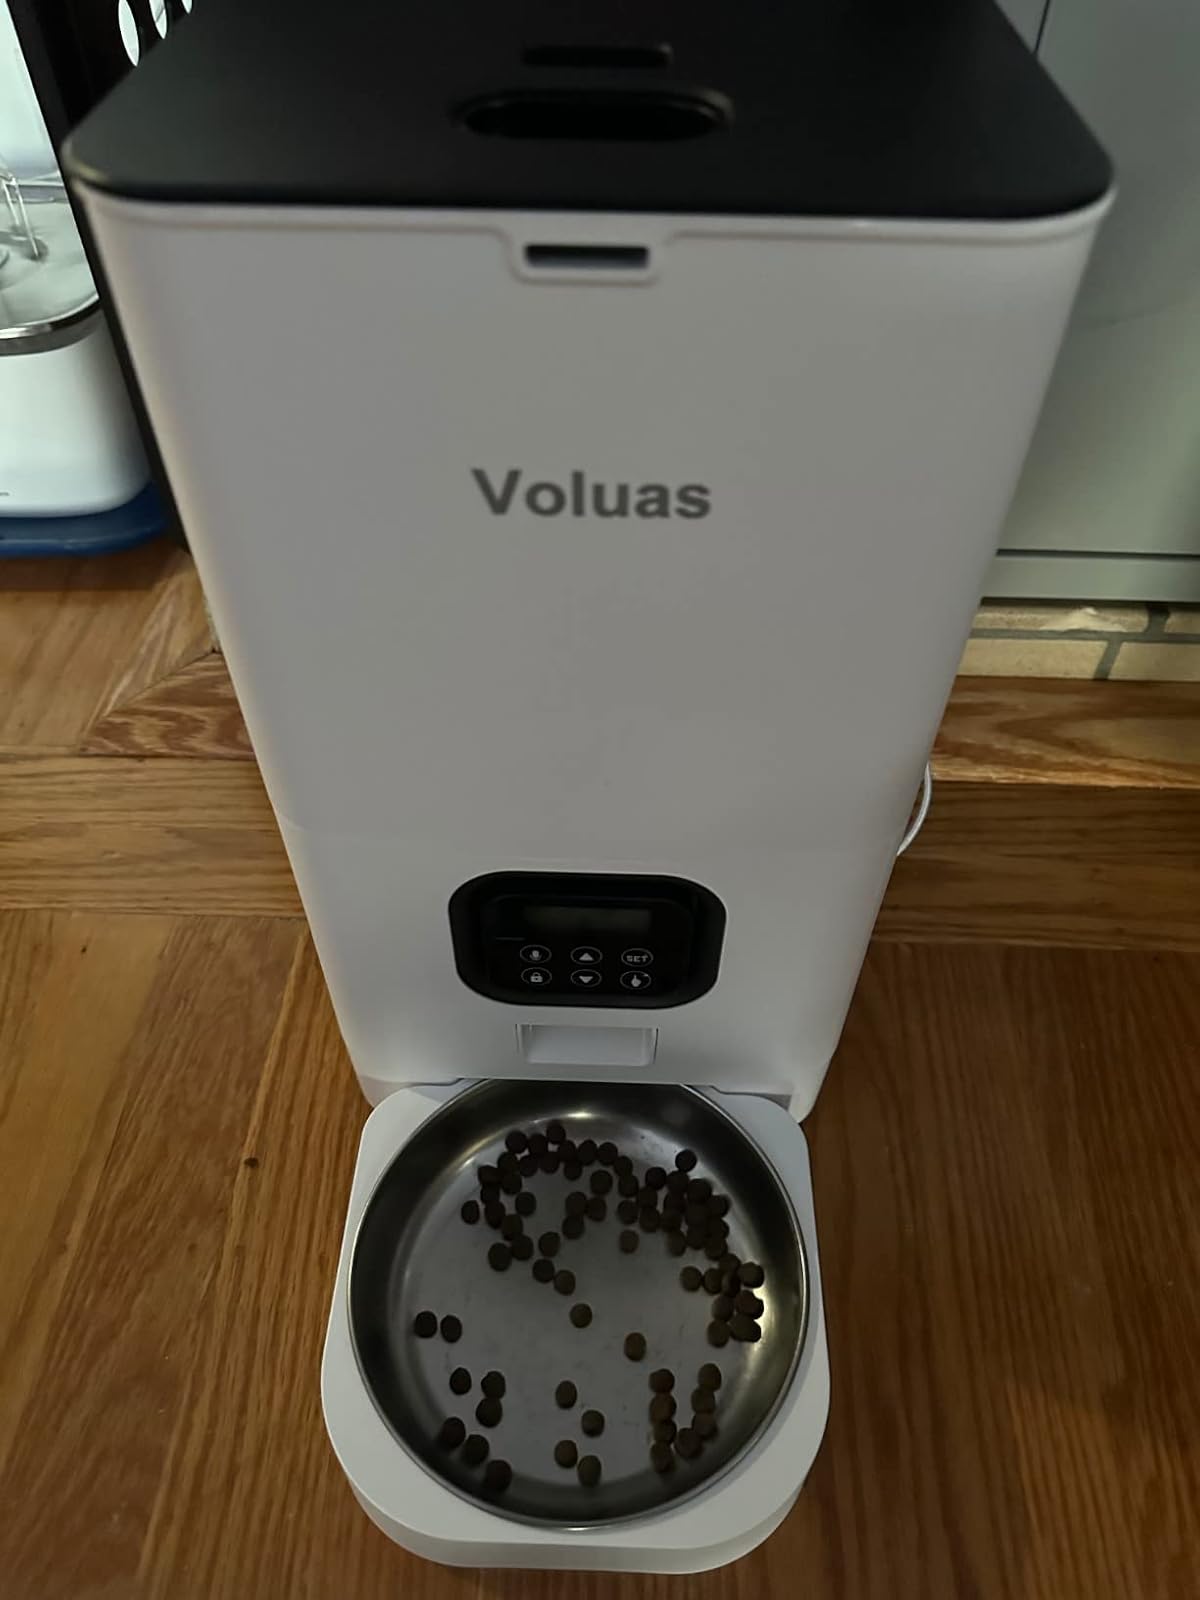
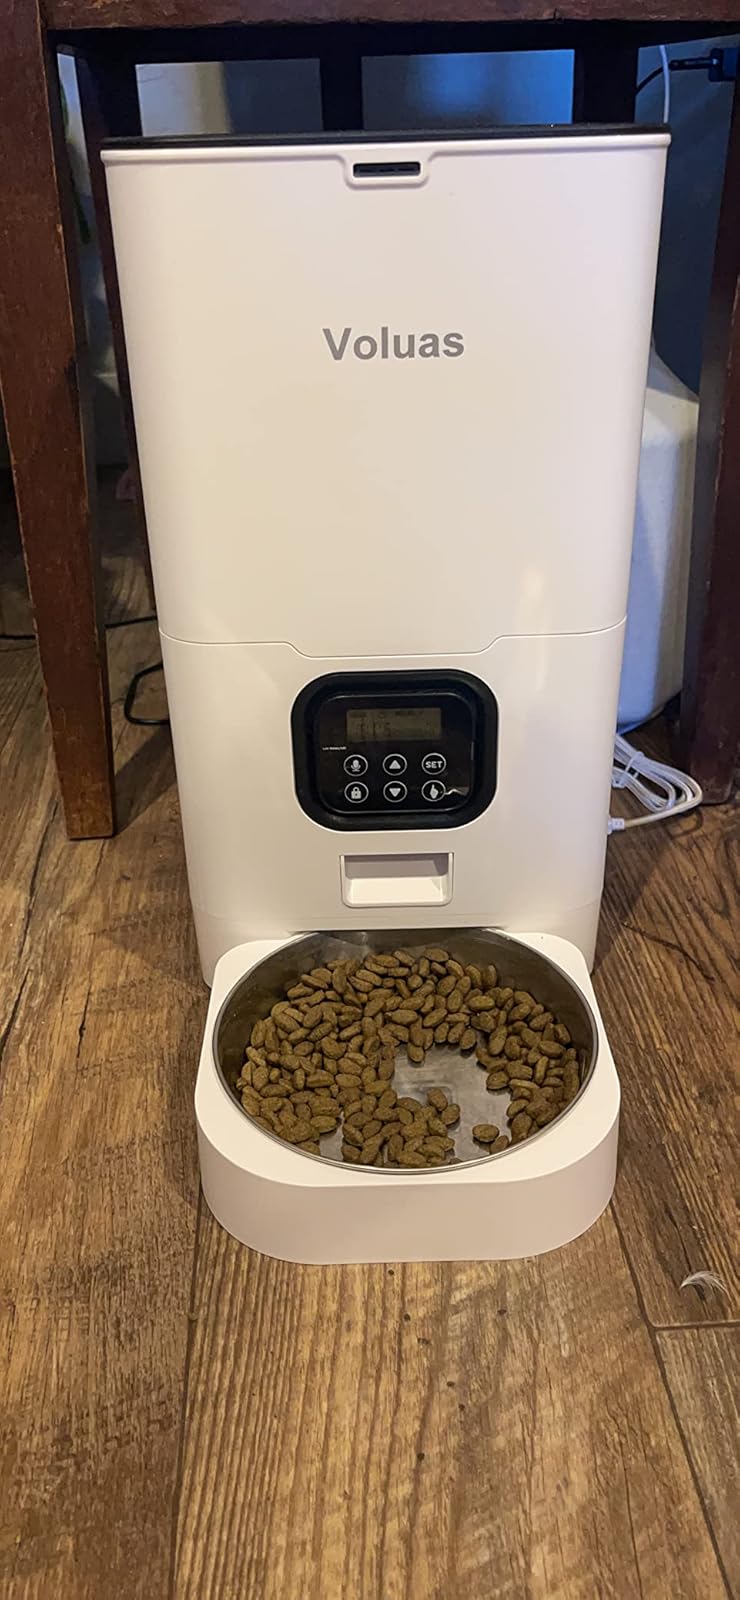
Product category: items_feeder
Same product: yes